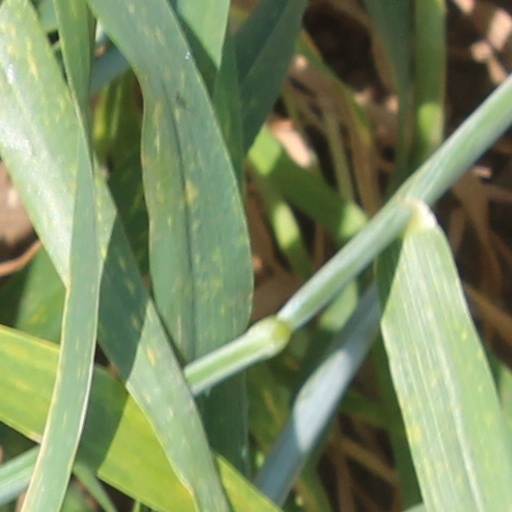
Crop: wheat